Robert Graf (actor)

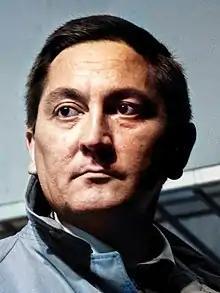
Robert Graf

Robert Graf (November 18, 1923 – February 4, 1966) was a German actor who played the role of Werner, "The Ferret" in the 1963 movie "The Great Escape". Graf was born in Witten, Germany in 1923.